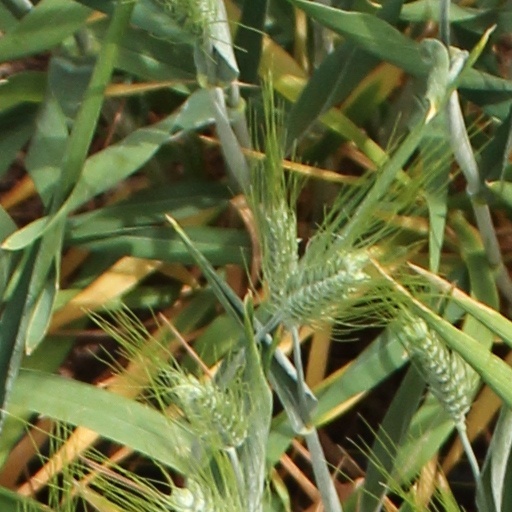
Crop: wheat